Astrolepis integerrima

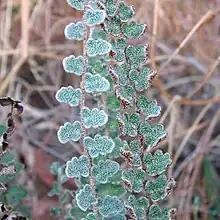
Detail of the leaflets of "Astrolepis integerrima"

"Astrolepis integerrima" is a small to medium-sized fern with leaves 8–45 centimeters long. Each leaf is made up of 20–45 pairs of smaller leaflets (pinna), which are also sometimes partially divided to less than half the width to the midline (1-pinnate to pinnate-pinnatifid). The leaflets are oblong to egg shaped (ovate) with the largest ones 7–15 centimeters long. When the leaflets are lobed they have 2–7 of them and they are asymmetrical and broadly rounded. The lower side of the leaflets are entirely covered in spear point shaped scales that are most often 1–1.5 millimeters long. The lower surface of the leaf is almost concealed by the scales. The upper sides of the leaves are covered in scales with a shape reminiscent of stars (stellate) or like rough hairs (coarsely ciliate). When the plants are producing sporangia in the late summer or fall they will contain 32 spores.